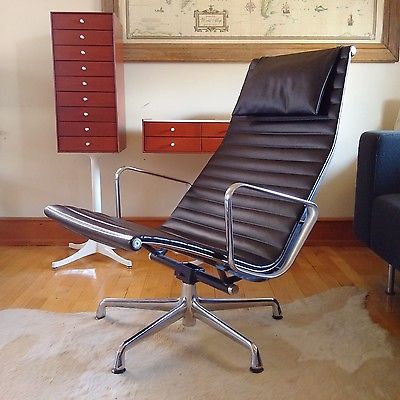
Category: chair